Walking stick

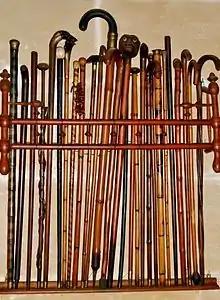
A collection of various styles of walking sticks on display at the ethnology museum Els Calderers rural manor, Sant Joan, Mallorca

Various staffs of office derived from walking sticks or staffs are used by both western and eastern Christian churches, and for ceremonial purposes, as by Black Rod, the Tipstaff, Gold Stick and Silver Stick.